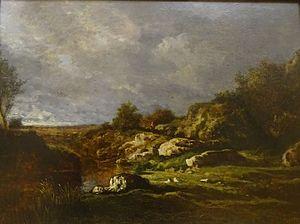
Étang de Frignon, 1856
Louis Hector François Allemand, né le 5 août 1809 à Lyon où il meurt le 13 septembre 1886, est un peintre et graveur français.